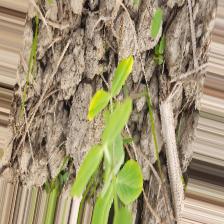
Label: Ascochyta blight